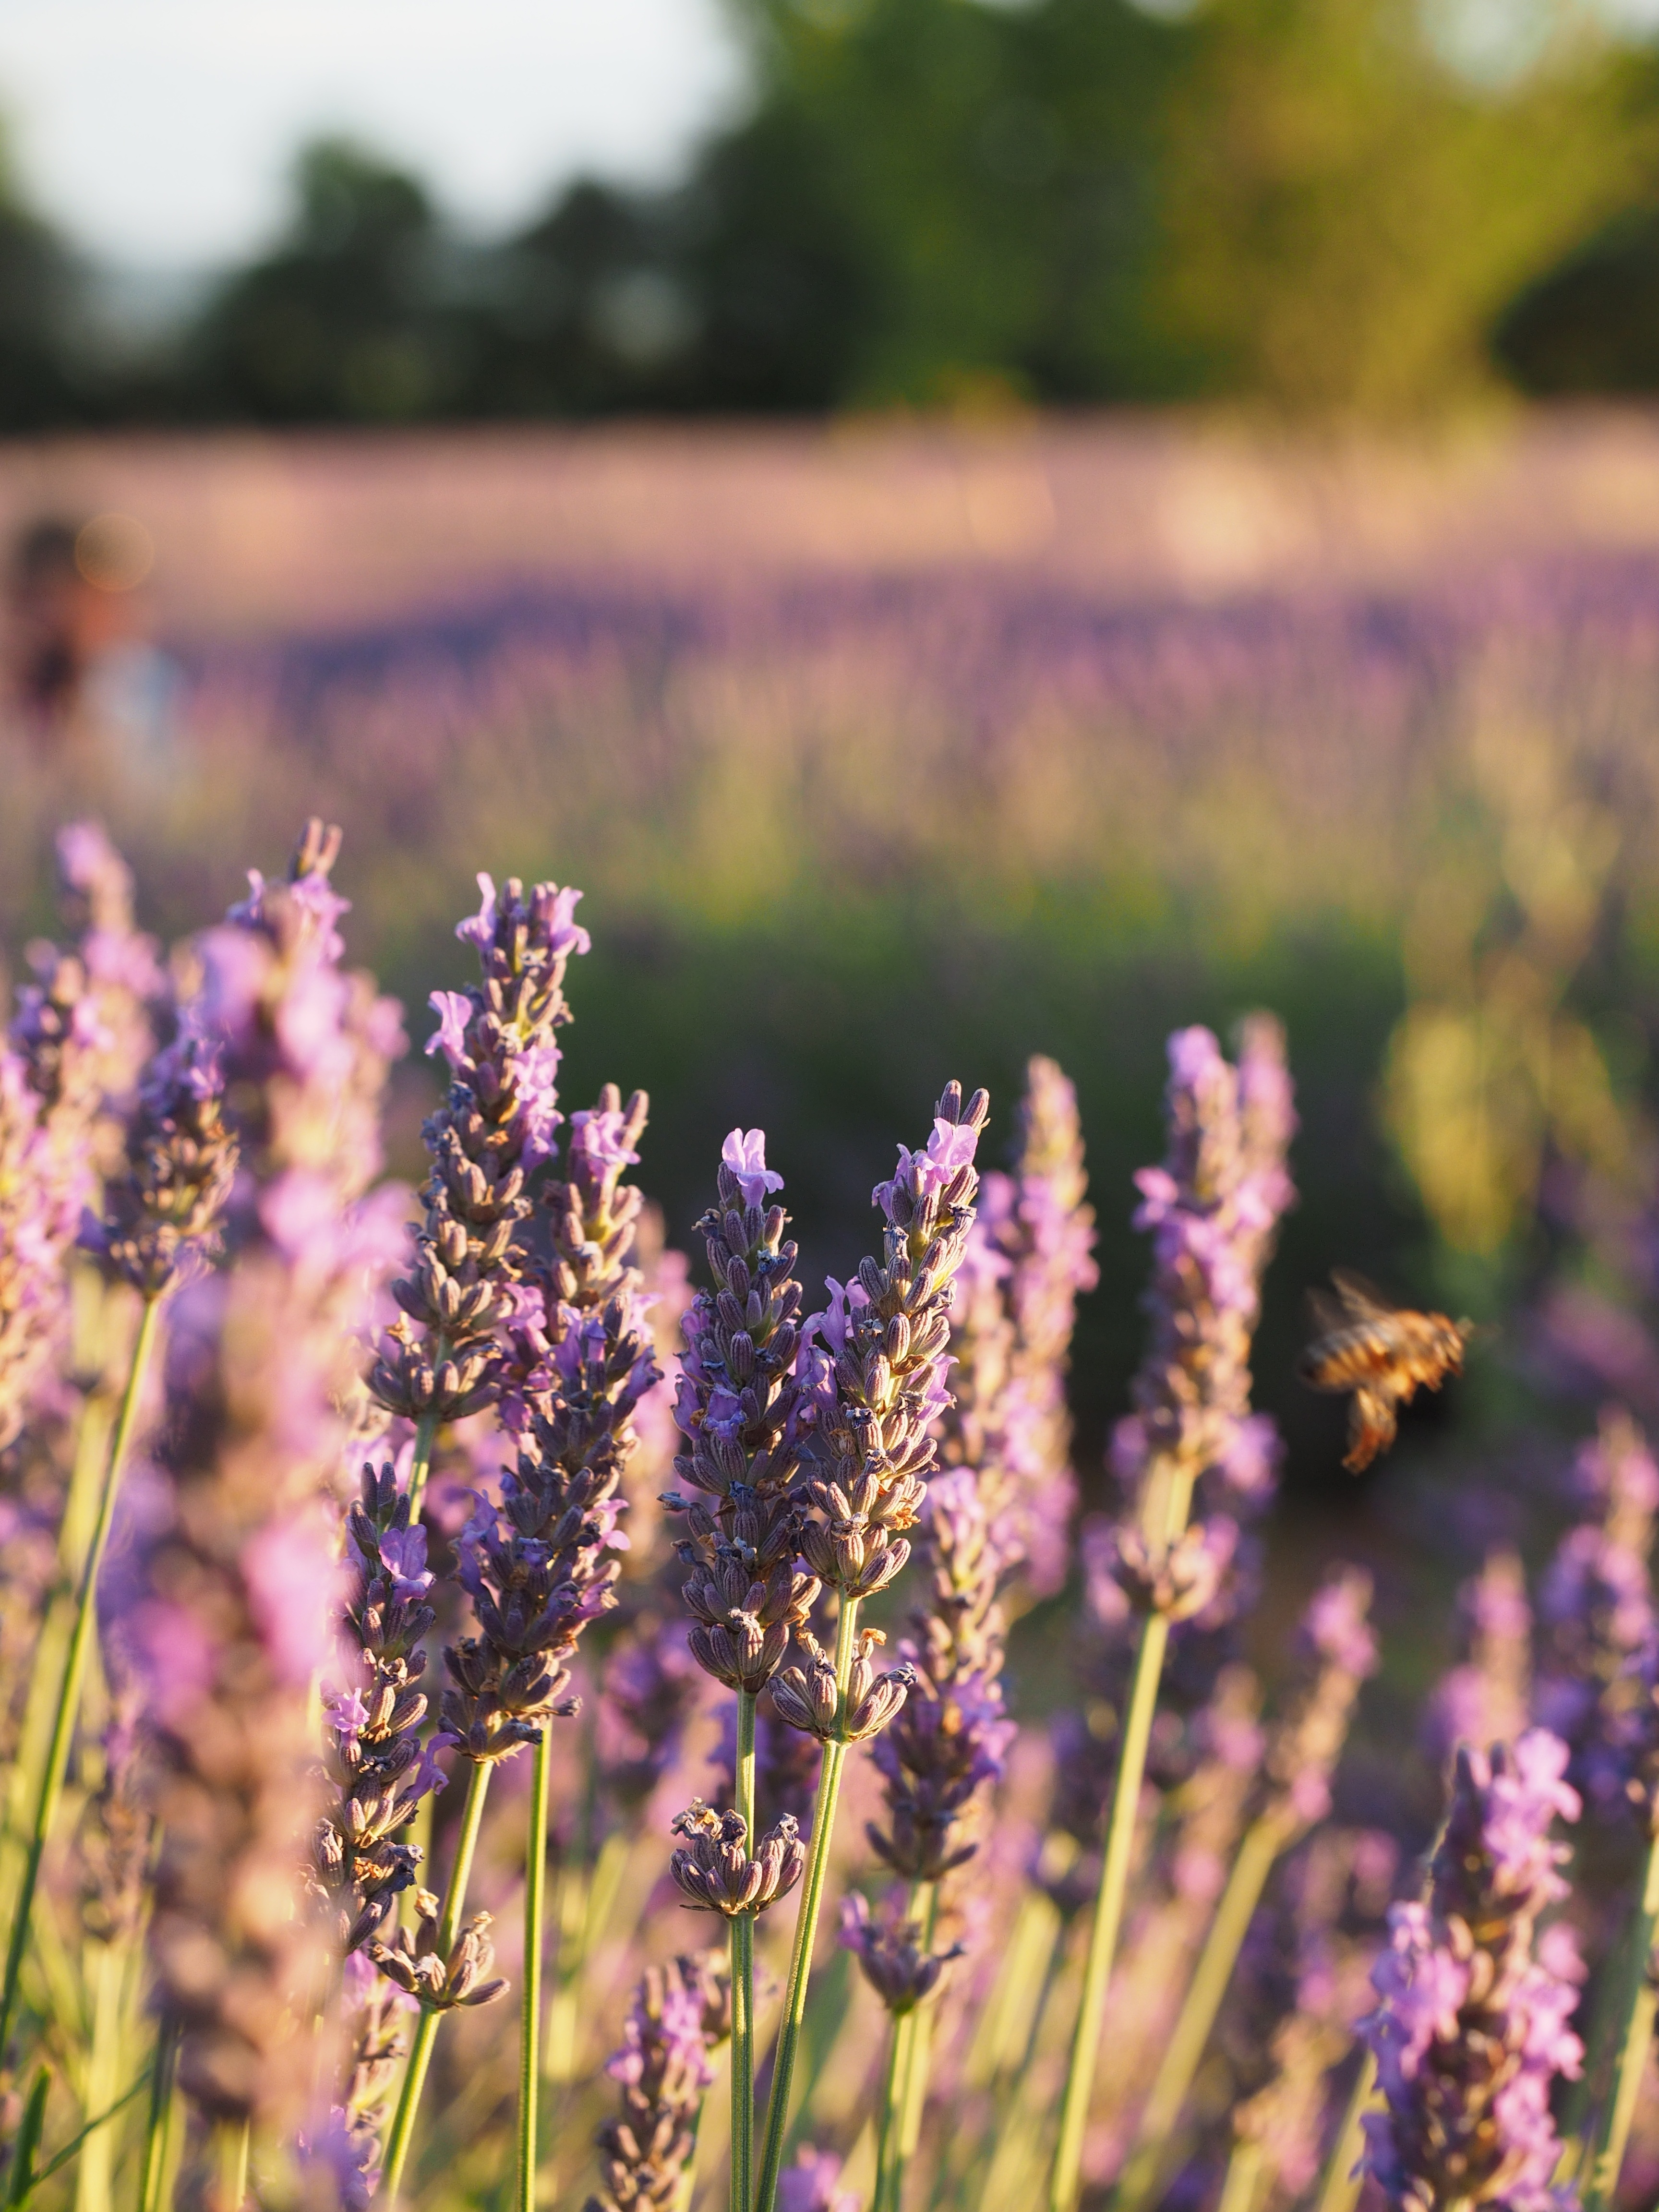
nature, grass, blossom, plant, field, meadow, prairie, flower, france, herb, crop, botany, flora, lavender, wildflower, violet, lavender field, provence, evening sun, ornamental plant, lavandula, flowering plant, lavender flowers, lavender cultivation, true lavender, grass family, land plant, english lavender, french lavender